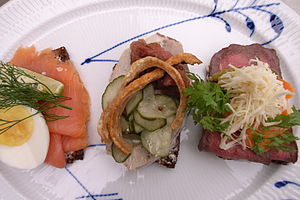
Turisme i Danmark / Mad
Smørrebrød.
Turisme i Danmark består hovedsageligt af folk fra de omkringliggende lande især Tyskland efterfulgt af Sverige, Norge og Holland, samt danskere på ferie i deres eget land. Turismen holder mere end 100.000 beskæftiget, og i 2013 omsatte turister for godt 87 mia. kr. i Danmark.